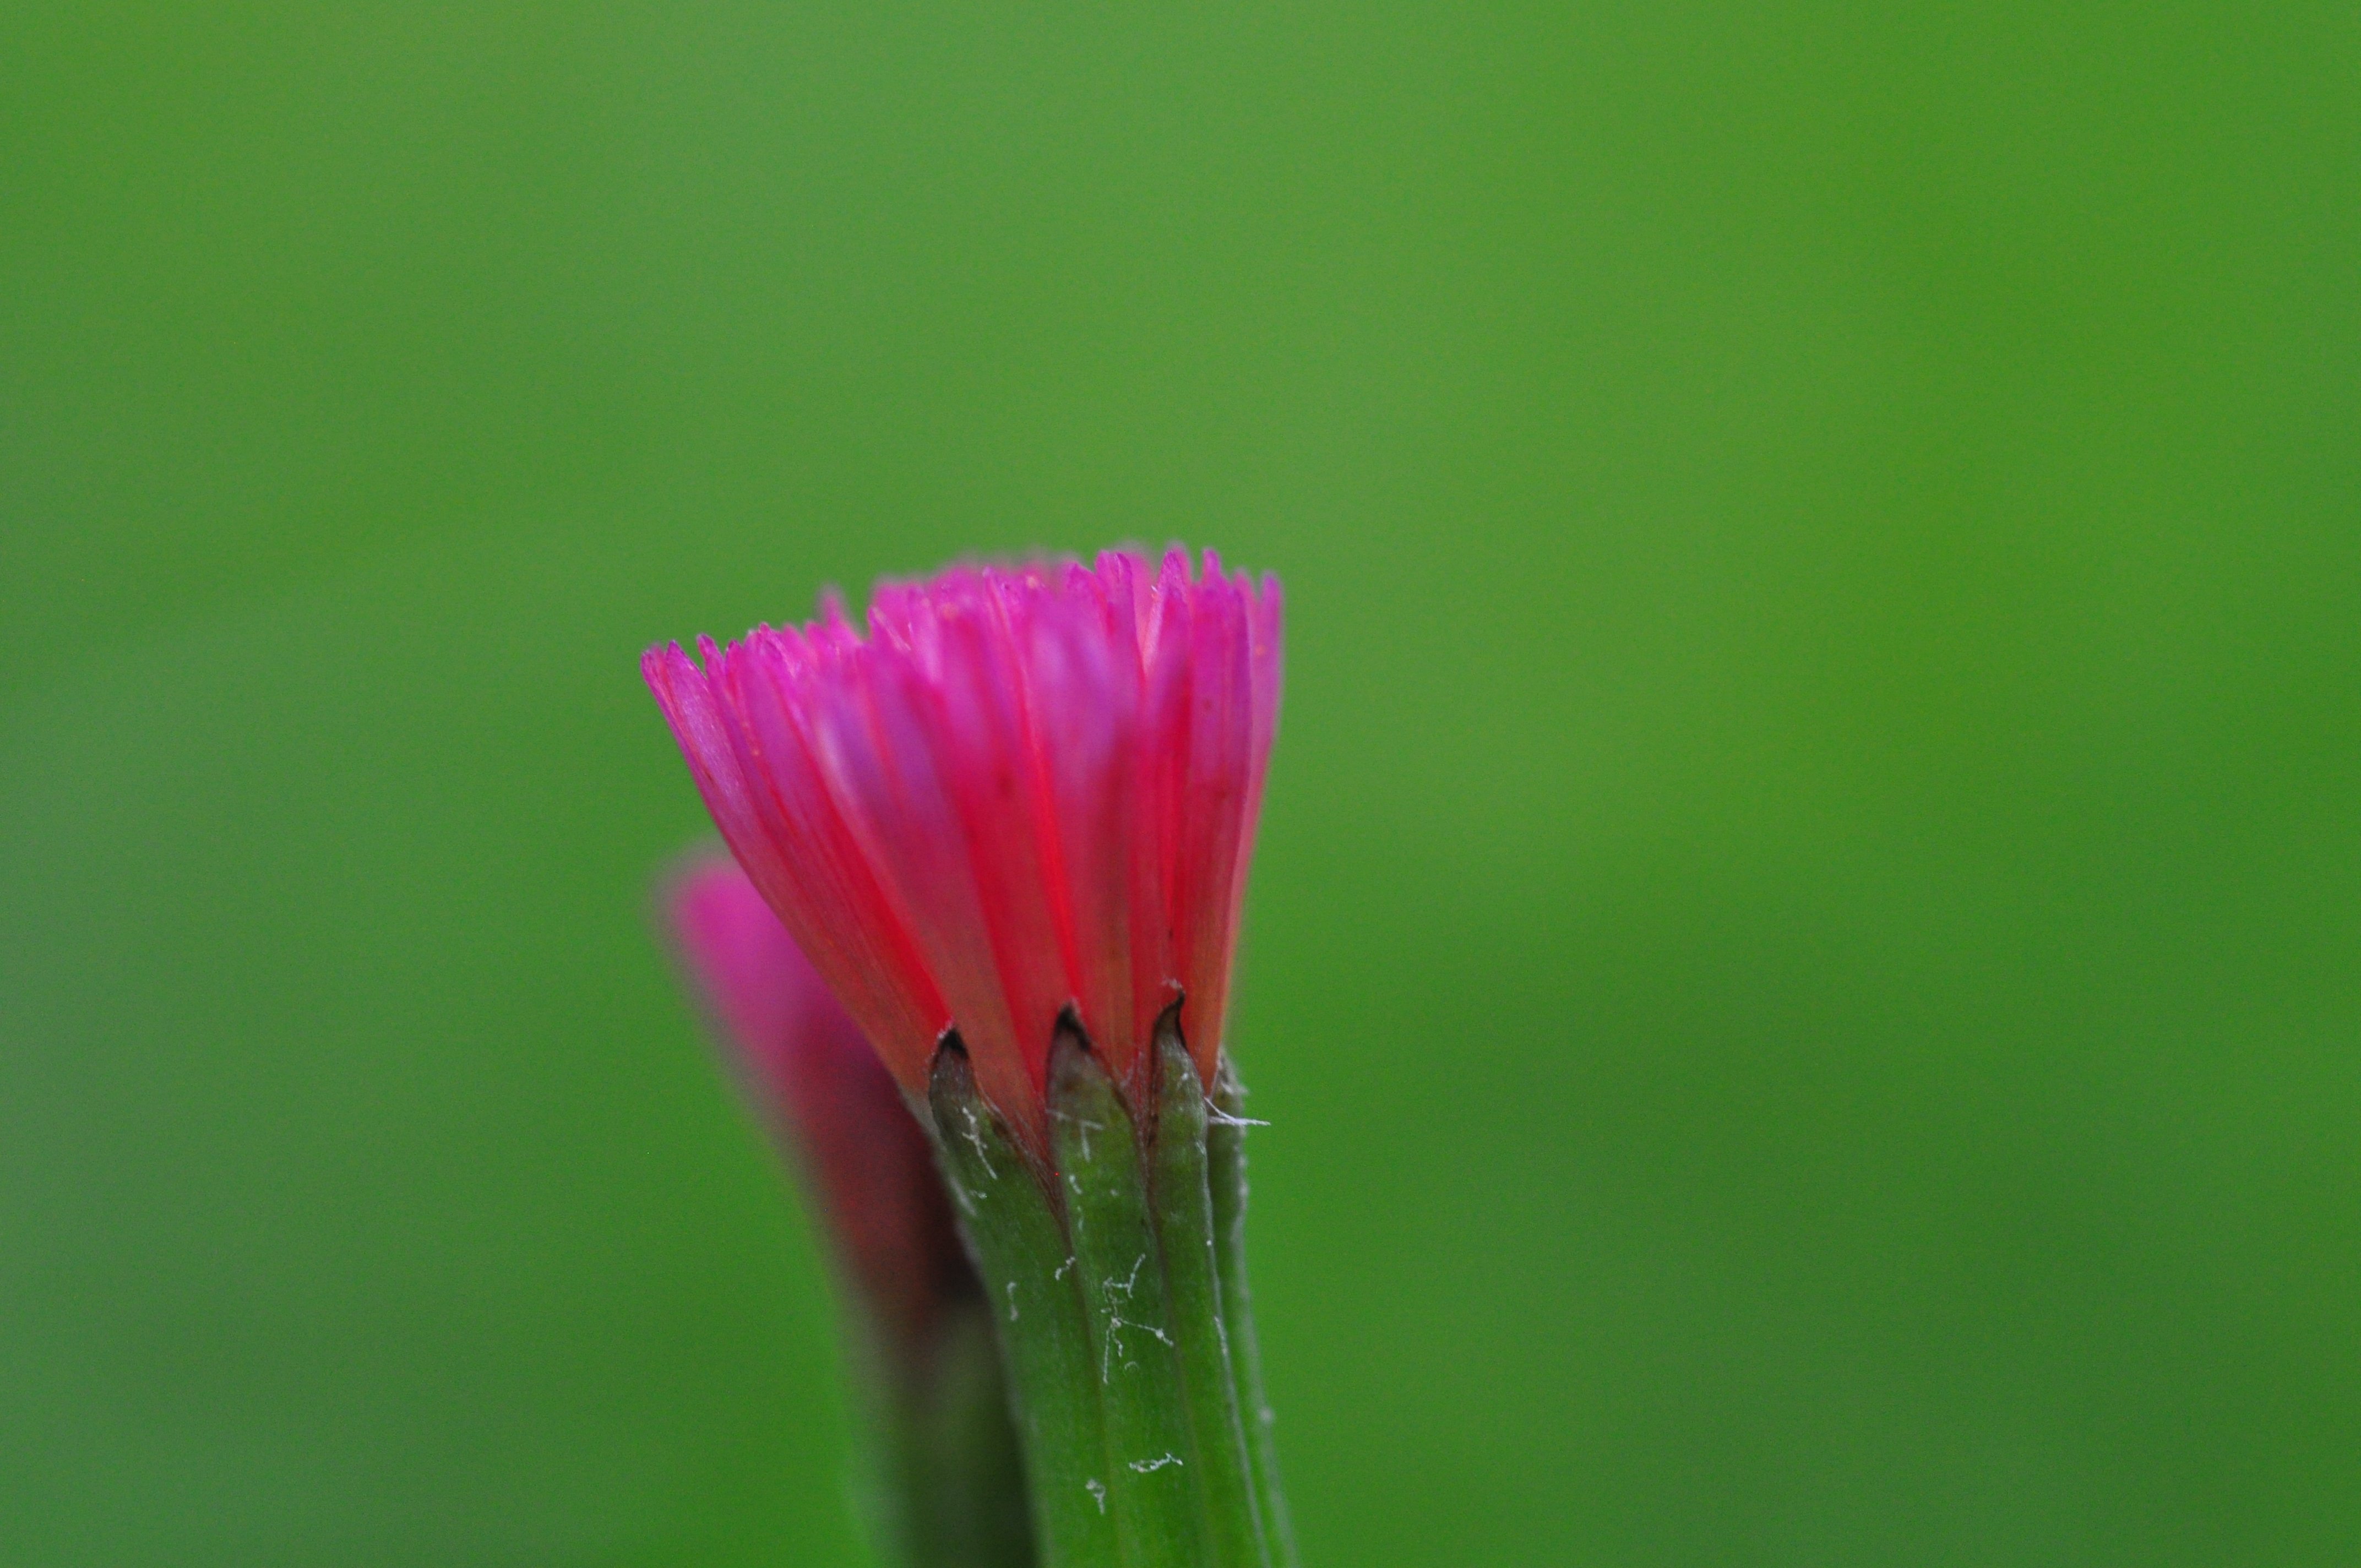
grass, plant, photography, meadow, leaf, flower, petal, green, flora, wild flower, wildflower, close up, bud, macro photography, flowering plant, daisy family, honduras, santa lucia, annual plant, grass family, plant stem, land plant